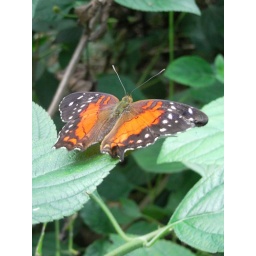
From the butterfly house at Stratford upon Avon